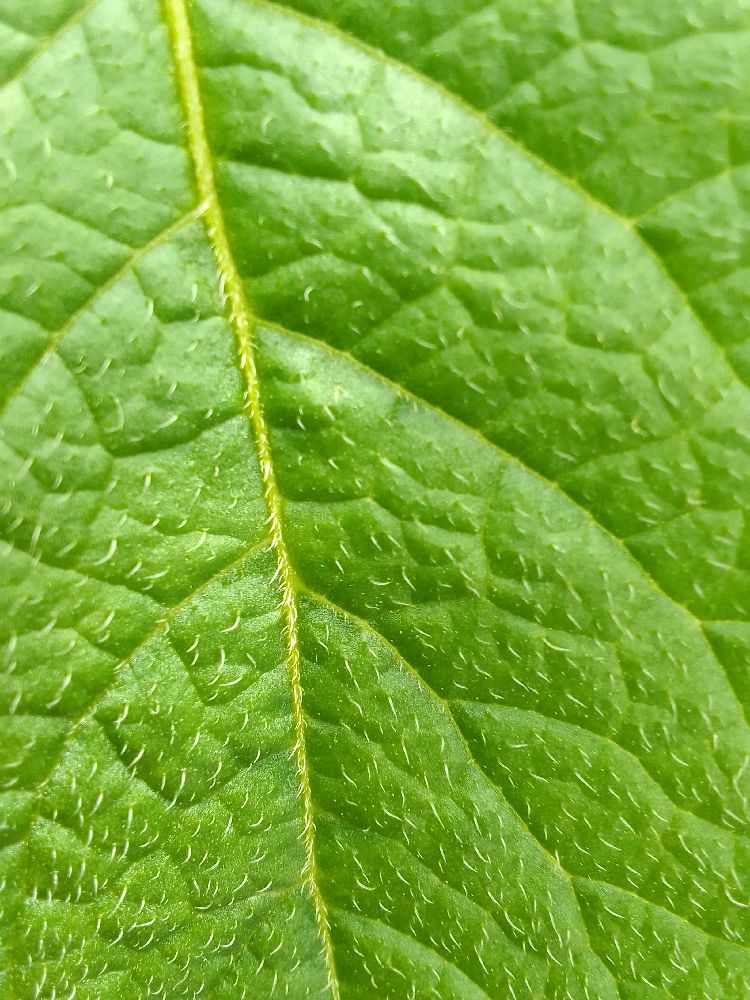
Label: Healthy